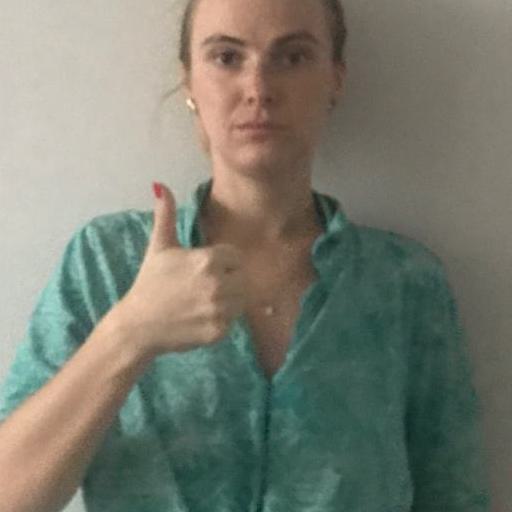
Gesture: like